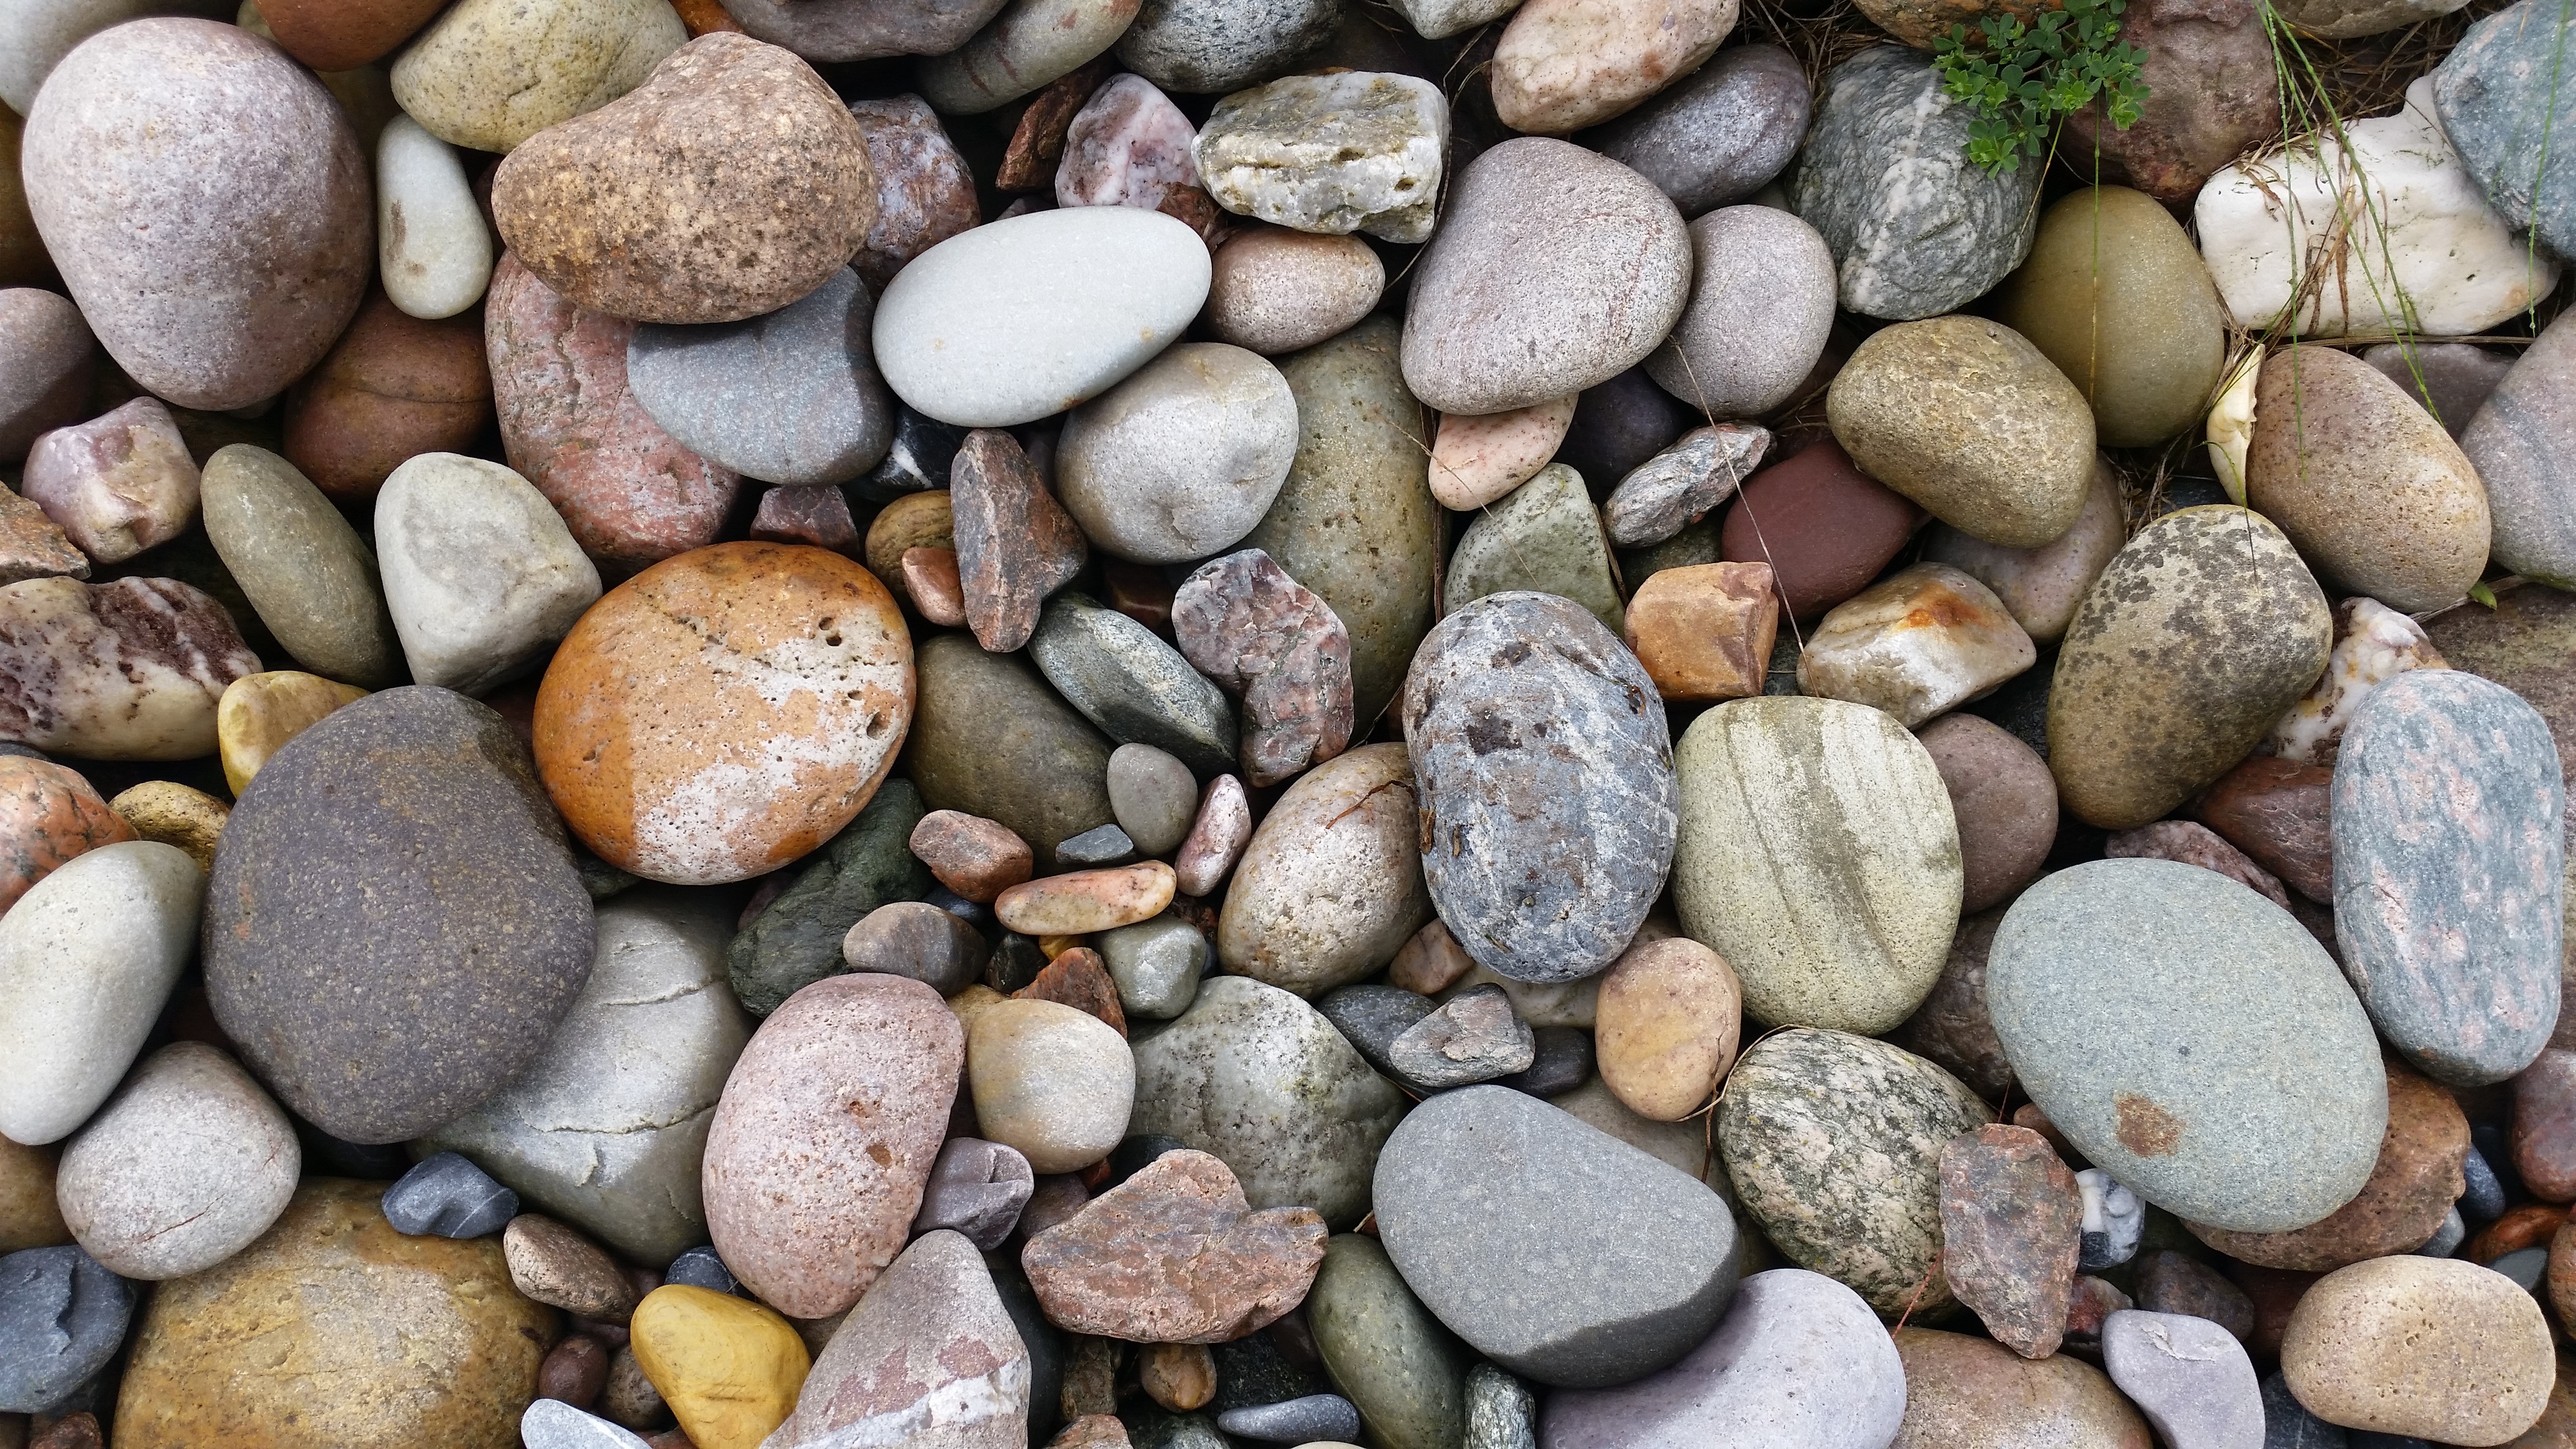
beach, landscape, sea, nature, rock, ocean, stone, vacation, coastline, seaside, balance, natural, pebble, soil, material, rubble, gravel, pebbles, boulder